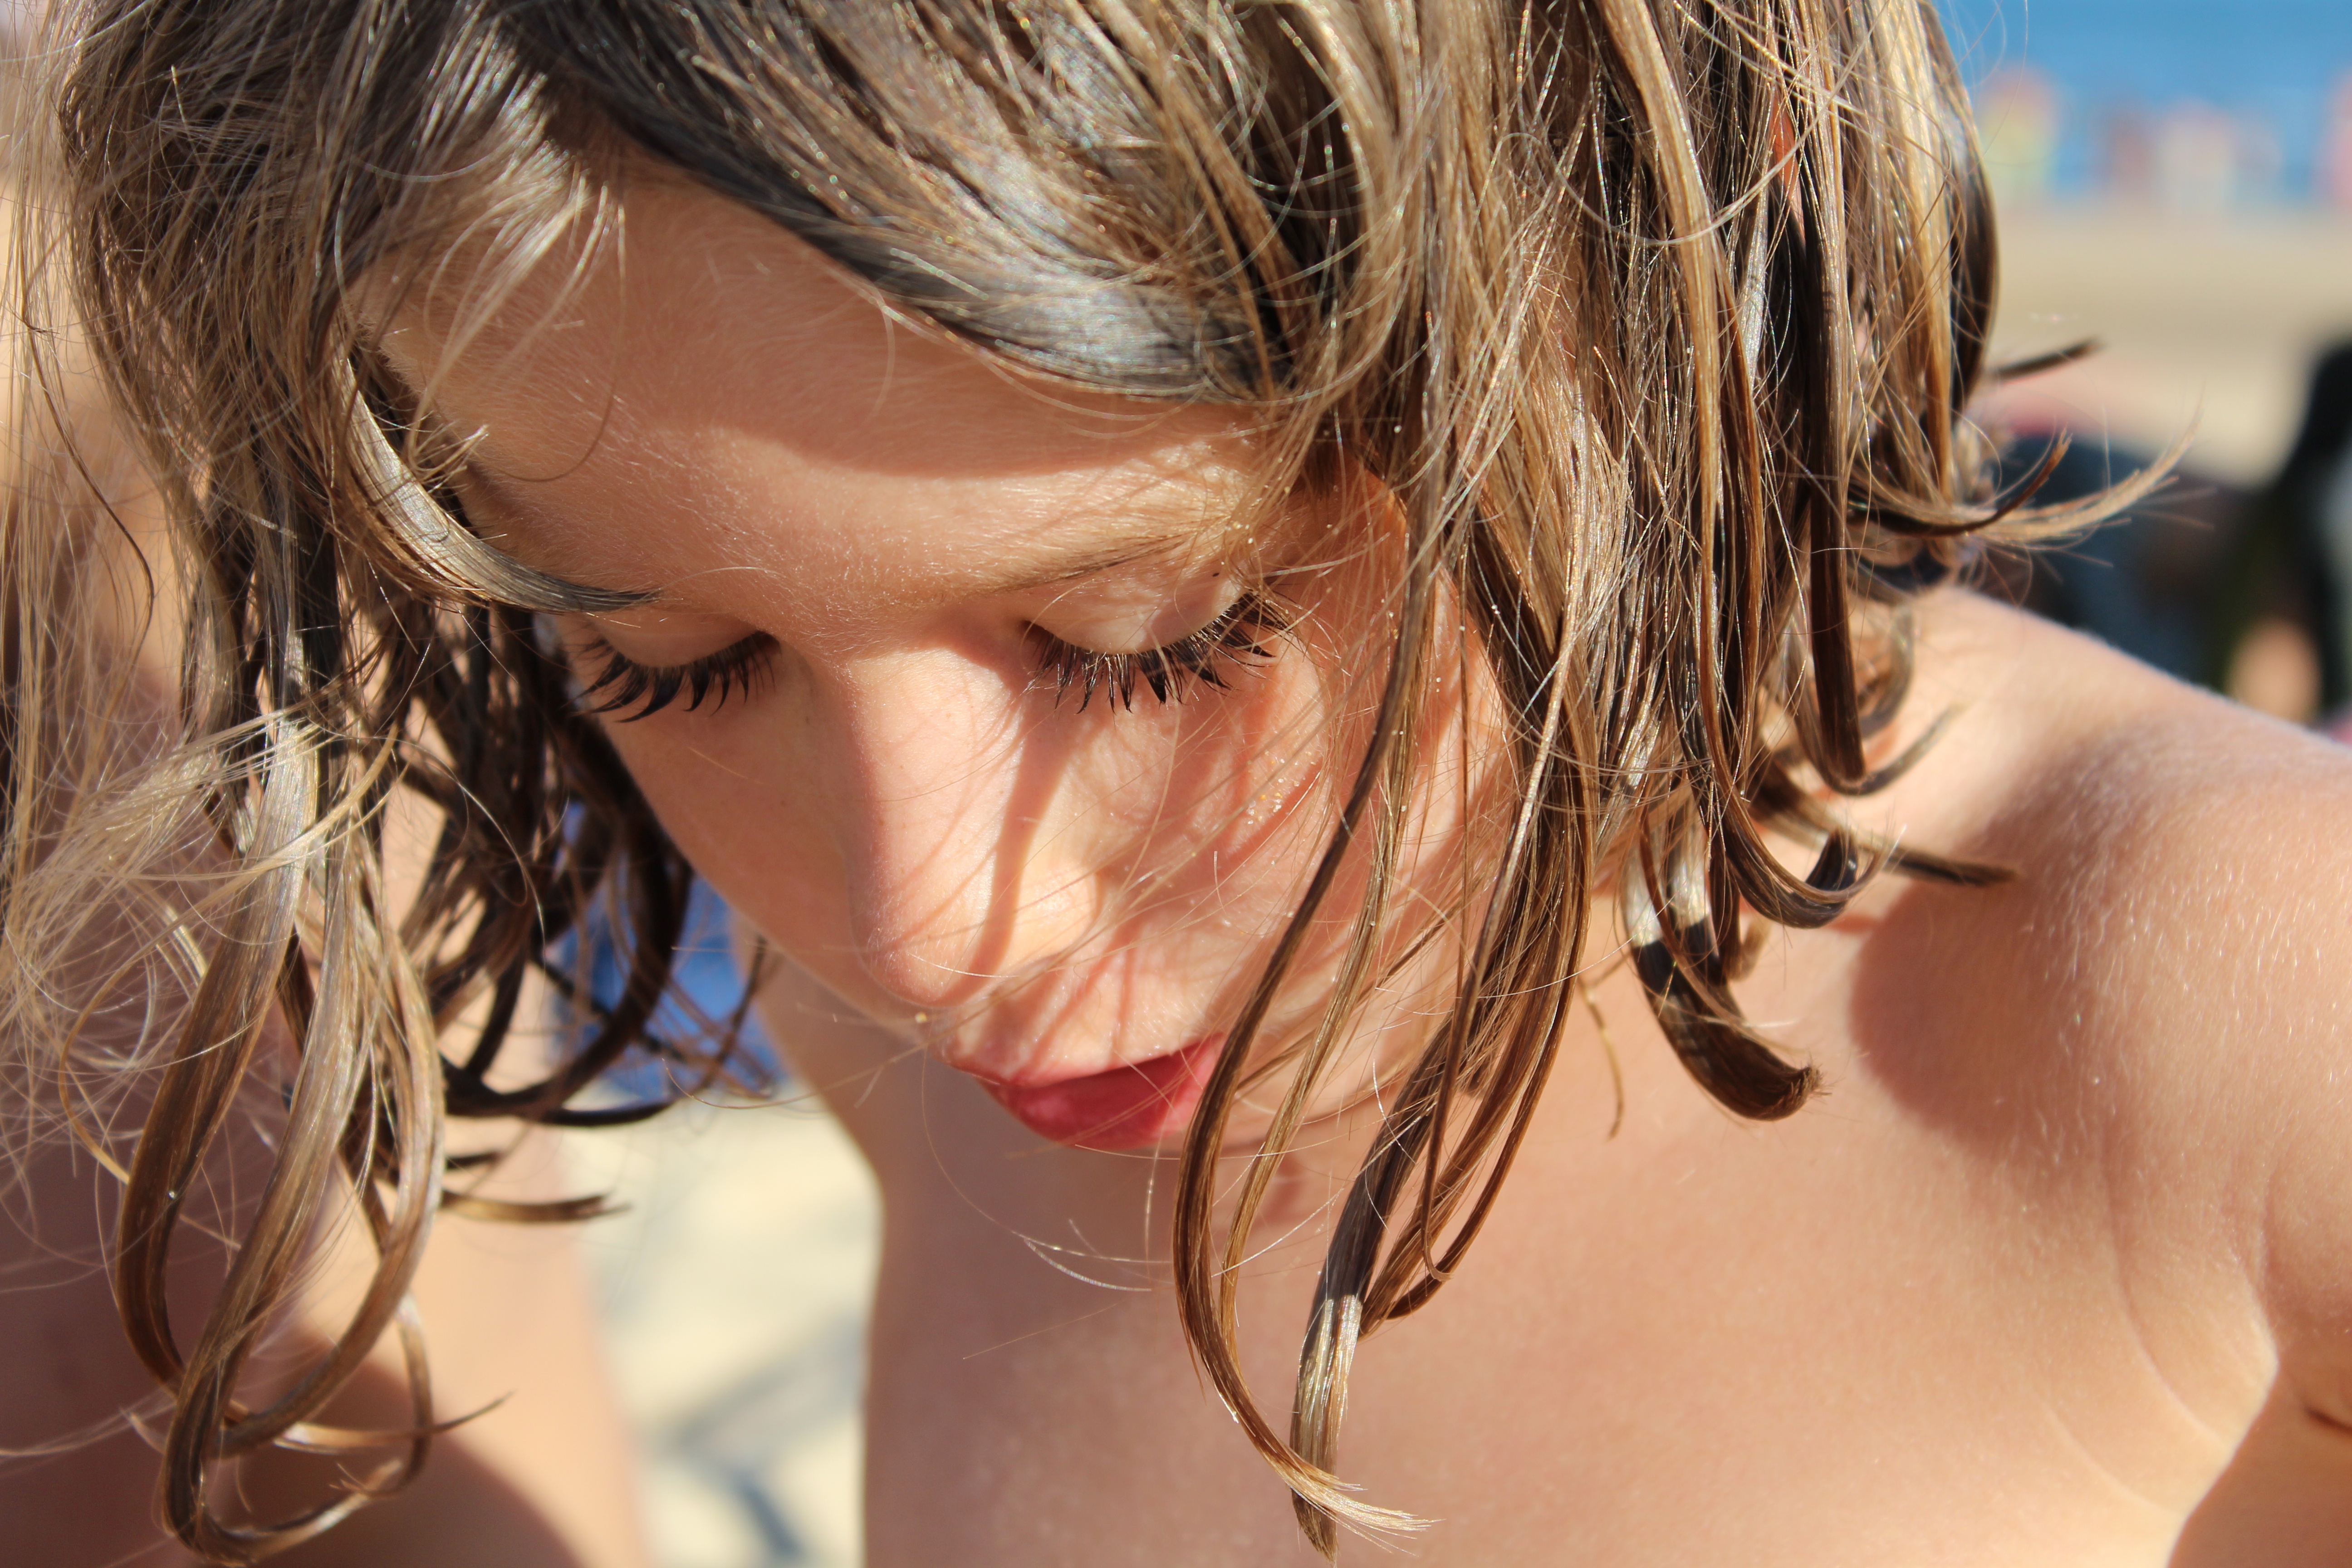
hand, person, girl, woman, hair, portrait, model, hairstyle, mouth, long hair, close up, human body, face, nose, eye, glasses, head, skin, beauty, blond, organ, interaction, photo shoot, brown hair, sense